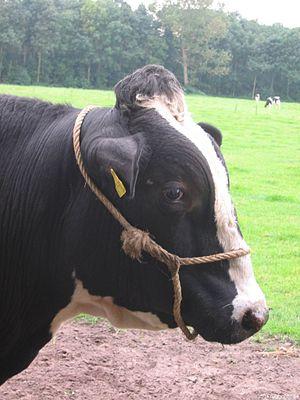
Sont listés dans cette chronologie des faits économiques des évènements importants de l'histoire économique.